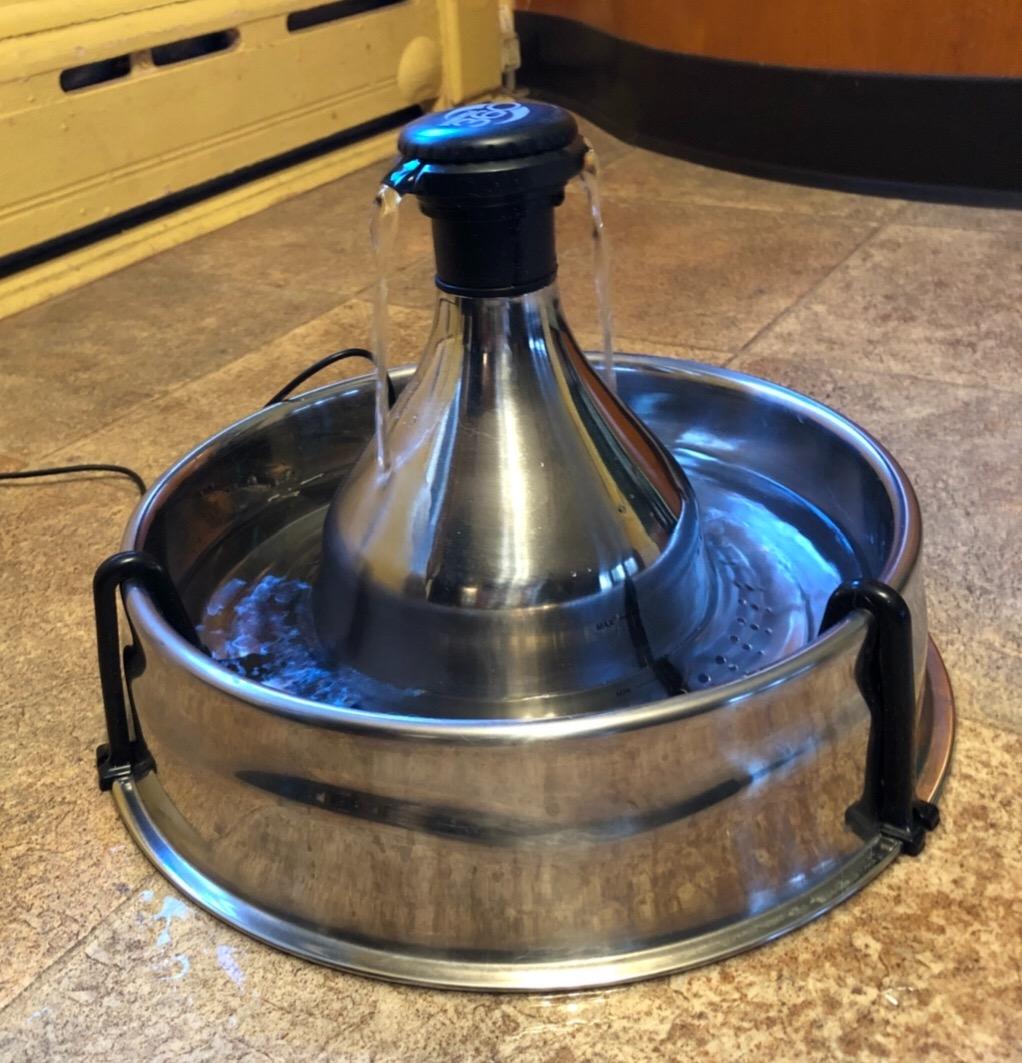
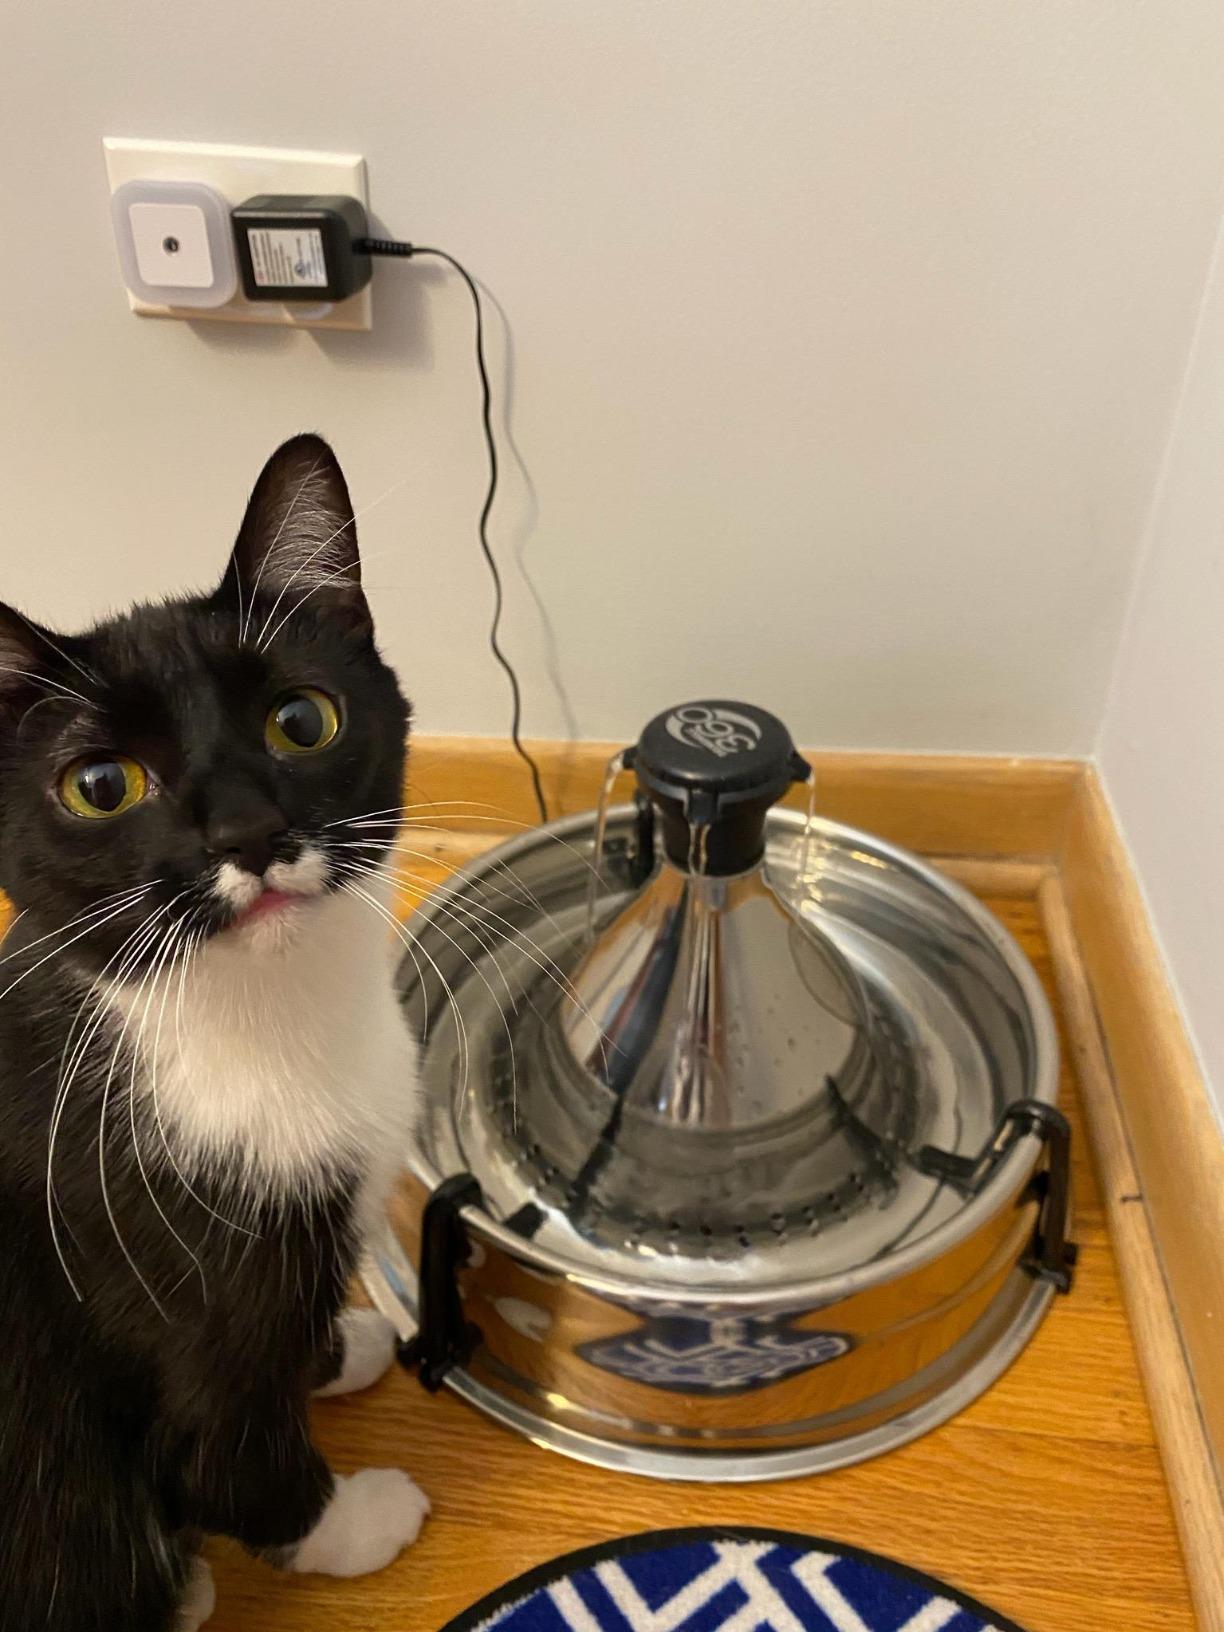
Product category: items_bowl
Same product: yes